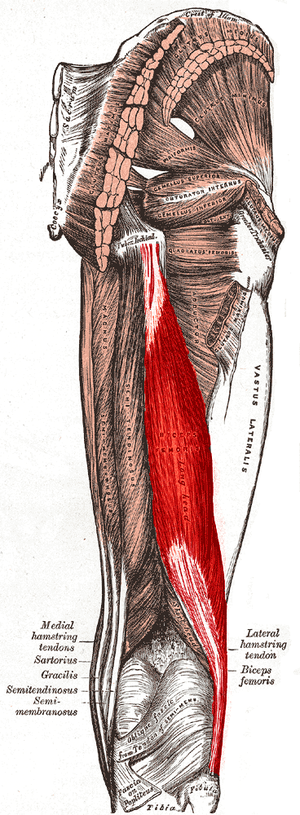
Le muscle biceps fémoral est un muscle appartenant à un groupe postérieur des muscles de la cuisse : les muscles ischio-jambiers.